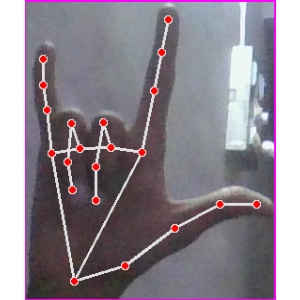
अक्षर: व